Ickleton

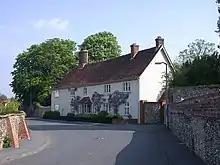
Norman Hall, a 15th-century house with 16th-century and later alterations, became the seat of Brays manor until 1867

By 1183 Ralph Brito held land at Ickleton of the Honour of Boulogne. By 1221 it had passed by marriage to Robert Hovel, whose bride was the daughter of Ralph's heir Thomas Brito. In 1222 a William Brito released a carucate of land to Hovel. The small estate passed to a Ralph Hovel and came to be called Hovells Manor. In 1253 Ralph Hovel confirmed a grant of of land, apparently Hovells Manor at Ickleton, to the Cistercian Tilty Abbey in Essex. Certainly Tilty Abbey held Hovells Manor by 1279, when the Hundred Rolls recorded that it covered . Under the feudal system Tilty Abbey held the estate of Robert Hovel, who in turn held it of the Honour of Boulogne.